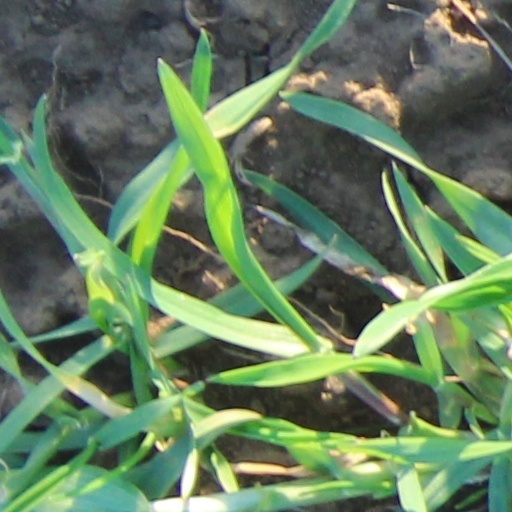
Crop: wheat